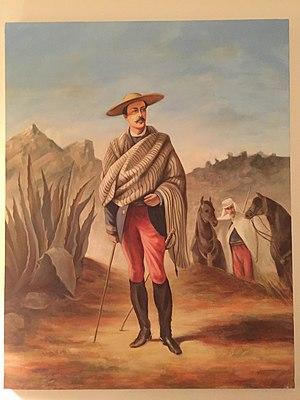
Commandant d'Espeuilles, siège de Puebla Mexique.
Marie Louis Antonin de Viel de Lunas d'Espeuilles, ou Antonin Gislhain Napoléon Ludovic Christian de Viel de Lunas, est un général et homme politique français du Second Empire et de la Troisième République, né le 19 mai 1831 à Paris, et mort le 21 novembre 1913 à Saint-Honoré-les-Bains.